Canyards Hills

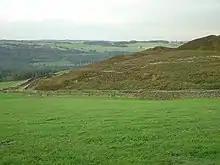
Canyards Hill landslip

Canyards Hills is a 64.1 hectare (158.4 acre) biological and geological site of Special Scientific Interest in South Yorkshire. The site was notified in 1990. This site possesses the most impressive examples in England and Wales of 'ridge-and-trough' or 'tumbled ground.' Beneath a 10 m high cliff, the north-facing valley side above Broomhead Reservoir and the hamlet of Wigtwizzle is a chaotic mass of sub-parallel ridges, separated by intervening narrow areas of marshy ground. The site is formed in Upper Carboniferous Millstone Grit and shows the most extreme form and best example of 'tumbled ground', with innumerable small Millstone Grit blocks (controlled by jointing) taking up a large landslip.